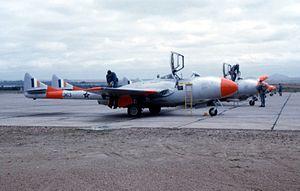
Le de Havilland Vampire, aussi connu sous la dénomination DH.100, est le second avion à réaction militaire construit par le Royaume-Uni, avec la société de Havilland. Mis en service juste après la Seconde Guerre mondiale, il présente la particularité d'être équipé d'un fuselage arrière bipoutre. C'est le premier avion à réaction à avoir traversé l'océan Atlantique, et le premier avion à réaction capable d'opérer depuis un porte-avions. Plus de 4 500 exemplaires ont été construits, dont une partie sous licence, et utilisés par environ 25 pays différents.